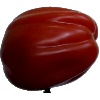
Label: Tomato Heart 1